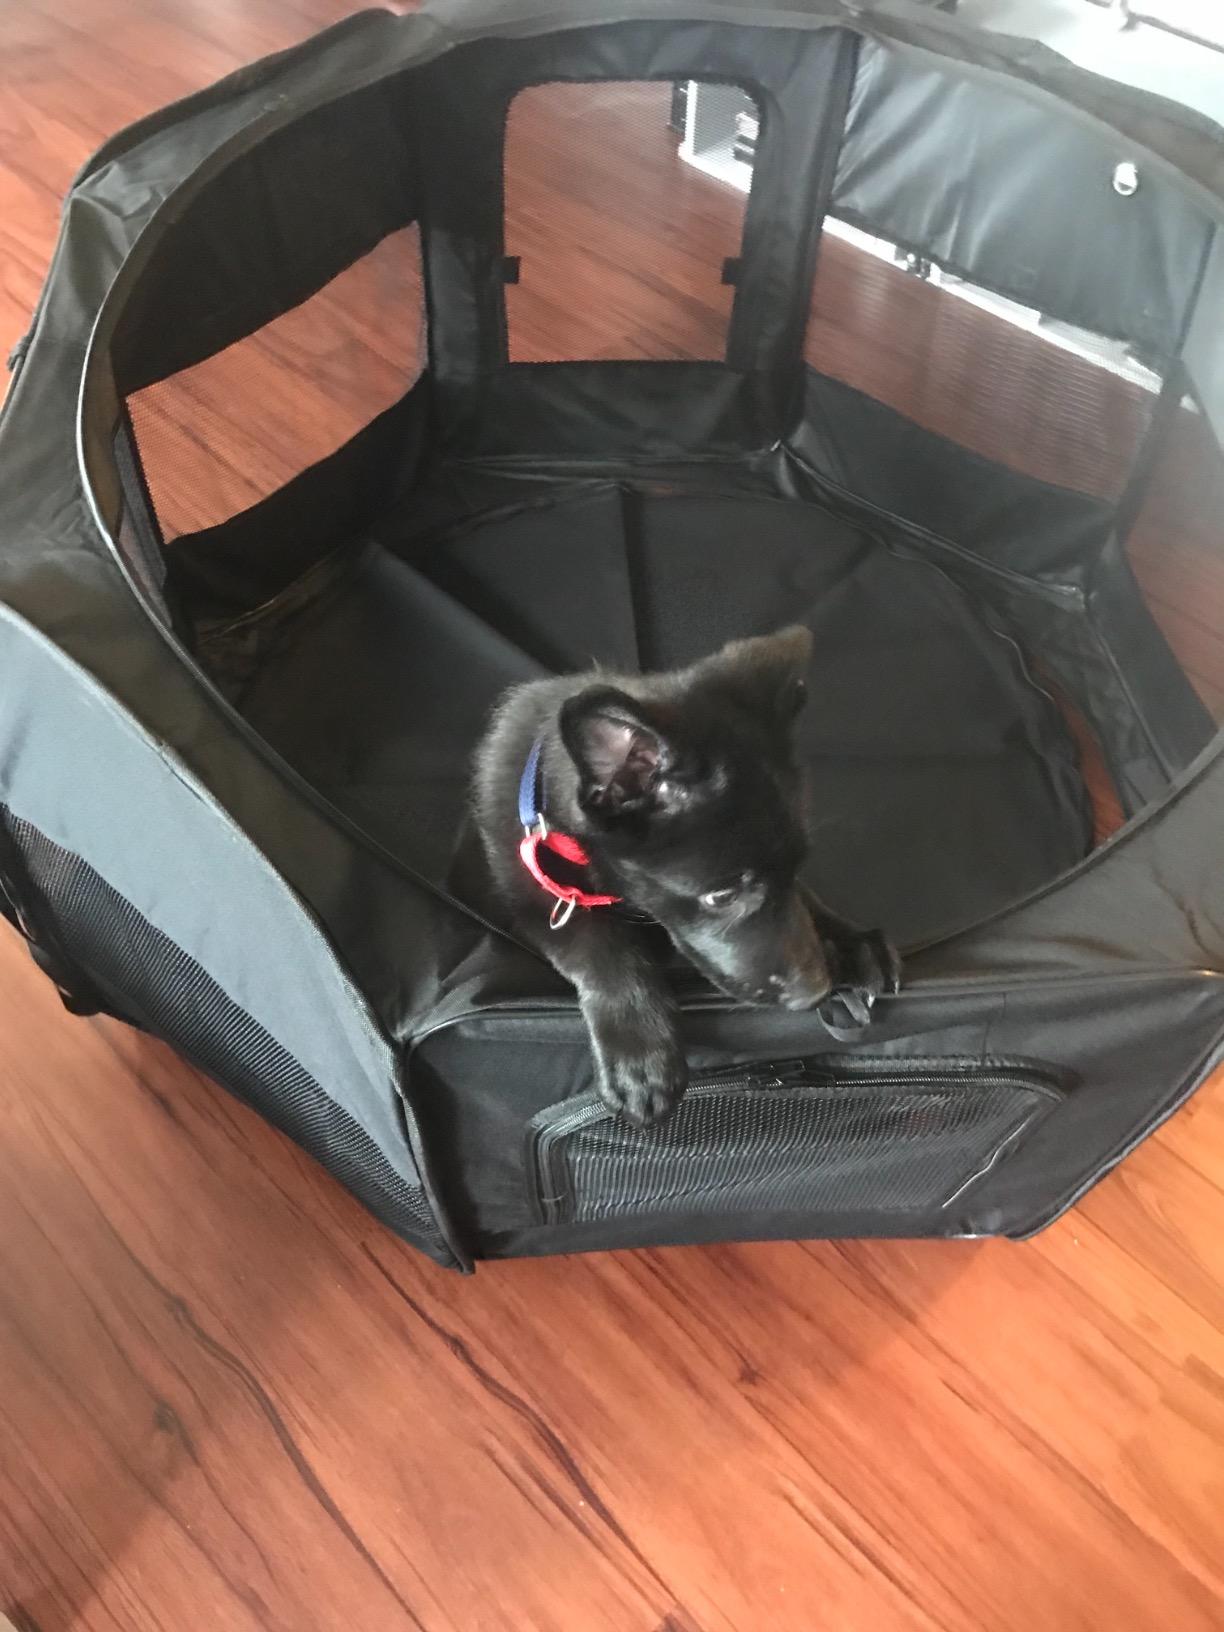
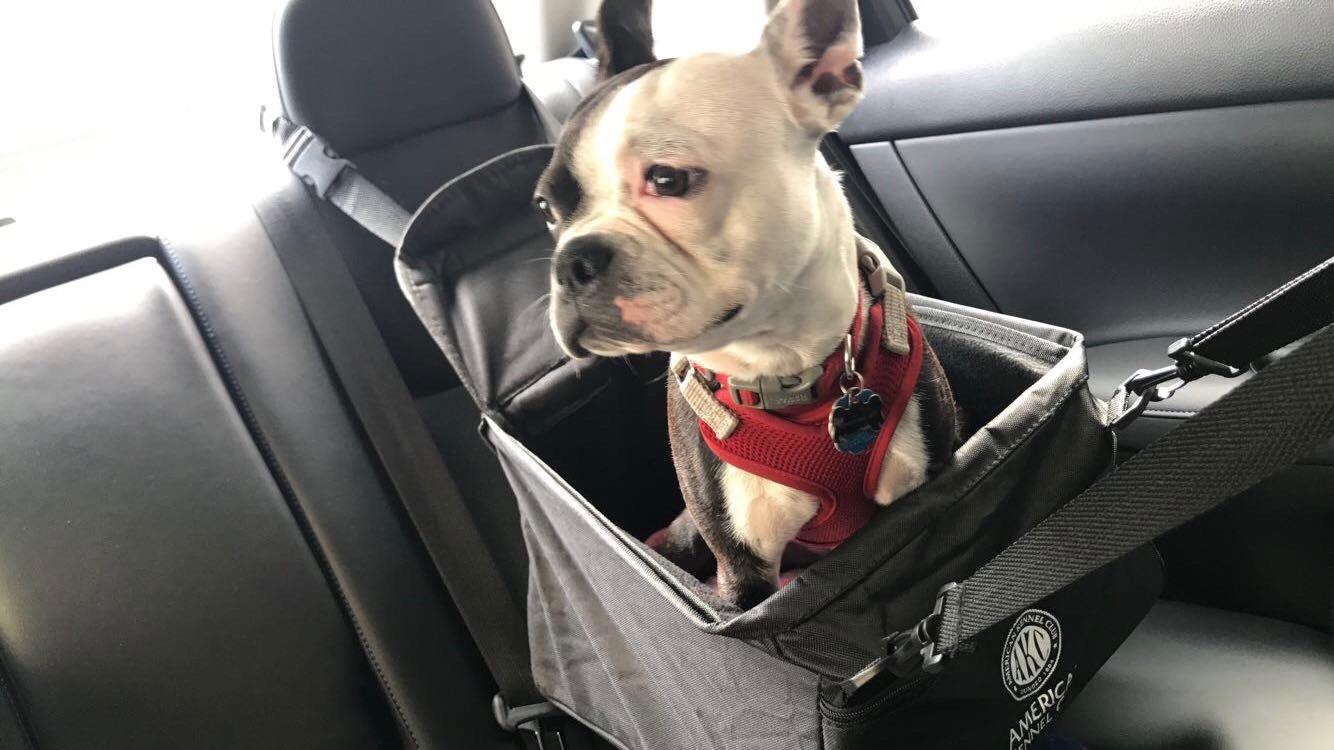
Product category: items_kennel
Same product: no